Madonna Della Strada

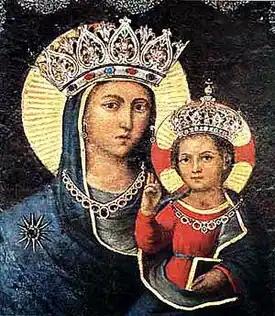
The fresco wearing its Canonical crown which was used for the canonical coronation in 1638

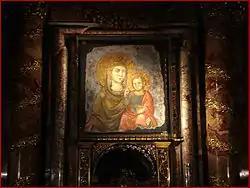
The "Madonna Della Strada"

Madonna Della Strada or Santa Maria Della Strada (English: Our Lady of the Wayside or Saint Mary of the Good Road) is a painting of Mary, mother of Jesus at the Church of the Gesù in Rome, mother church of the Society of Jesus (Jesuits) religious order of the Catholic Church; it is a variation on the "basilissa" (imperial) type of icon.